Siamosaurus

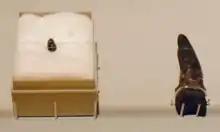
Partial tooth of an indeterminate spinosaurid (KDC-PV-0003) and possible "Siamosaurus" tooth (GMNH-PV-999), in the National Museum of Nature and Science, Tokyo

The first Sebayashi Formation specimen (GMNH-PV-999) is an isolated tooth crown with a partially intact root. It is not known in which jaw the tooth was positioned or which surface faced the inside or outside of the mouth. The tooth's front and back carinae are well-defined, though the former is not well-preserved. Besides having a broader, wide base and being slightly smaller at in length, GMNH-PV-999 has a very similar morphology to the "S". "suteethorni" holotype. Features shared between the two specimens include: a straight and only slightly compressed shape; a somewhat oval cross-section; no serrations on the carinae (possibly due to bad preservation); and flutes on the crown surface, the Japanese specimen having 12 on each side. The teeth also share a crown surface with numerous small granular structures oriented parallel to their lengths. Because of these resemblances, Hasegawa and colleagues regarded GMNH-PV-999 as nearly identical to the "S". "suteethorni" holotype tooth. The blood grooves (tiny furrows in the gaps between each denticle) of GMNH-PV-999 have an oblique orientation of 45 degrees, as in "Baryonyx" and KDC-PV-0003, the second Sebayashi formation tooth, which consists of a slightly recurved crown fragment with an almost circular cross-section. It has better preservation of small details than the former specimens, such as visible, though poorly defined serrations, with two to three denticles per mm (0.039 in). Like GMNH-PV-999, it has a granular texture and at least 12 flutes on its surface, not all of which stretch to the crown's full length.